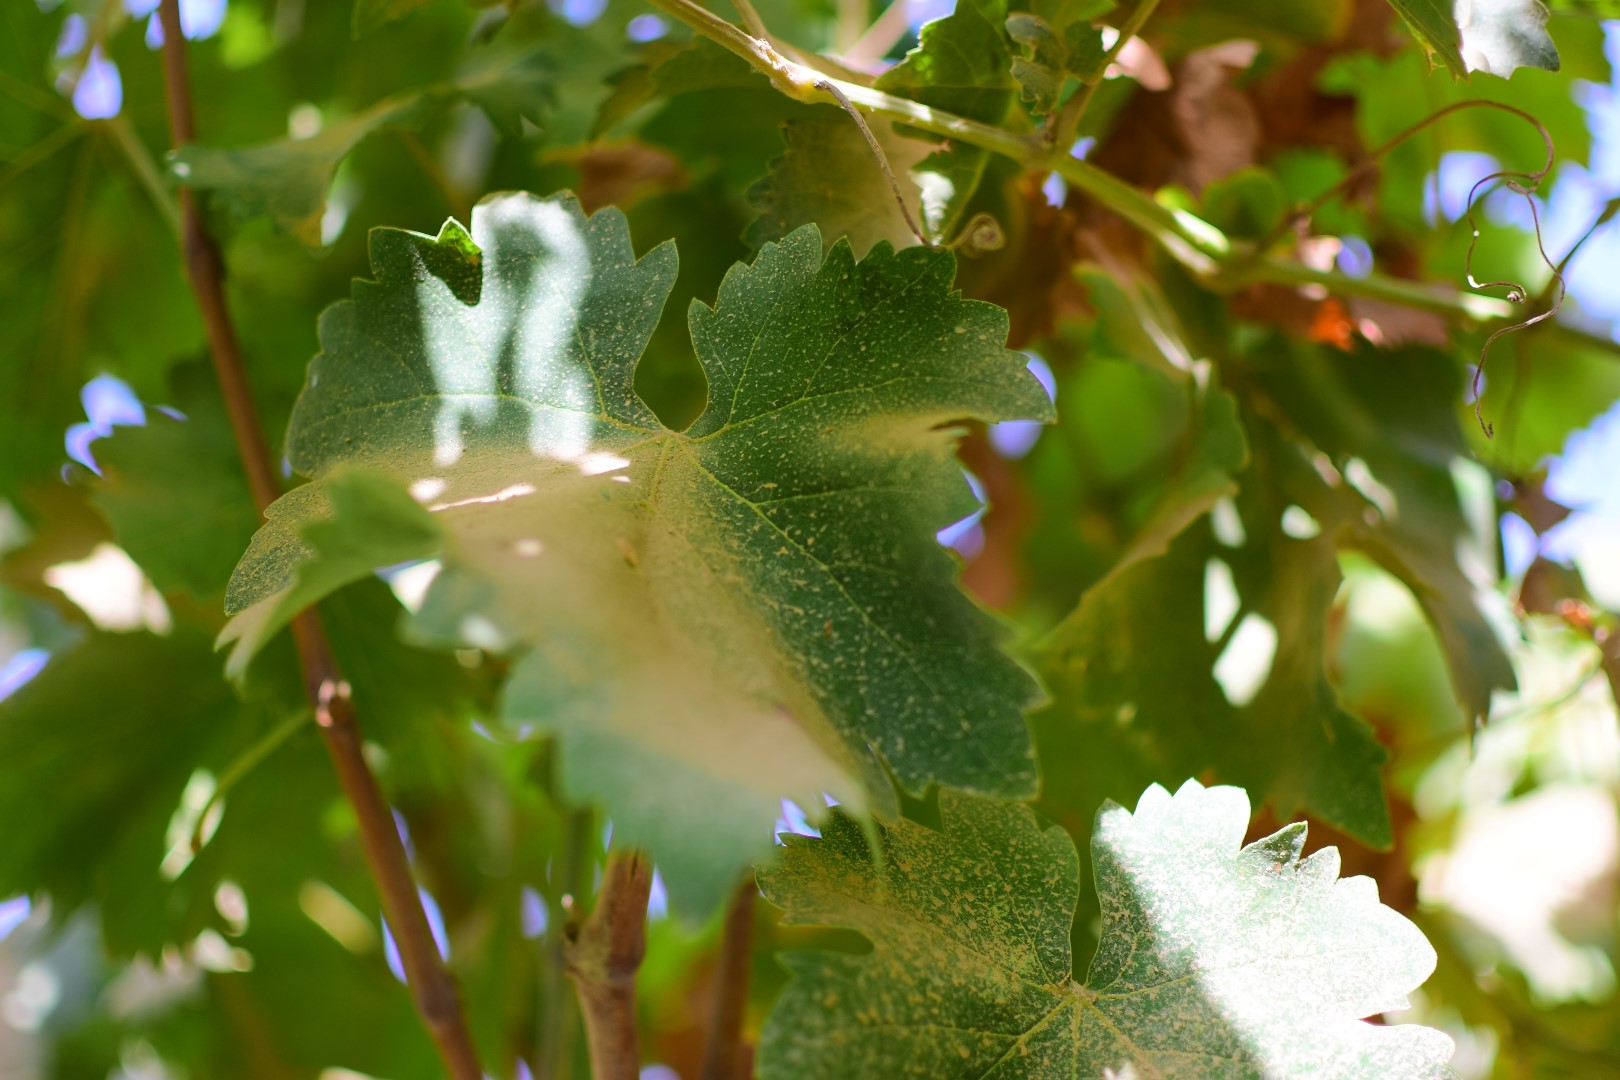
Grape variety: Shdah